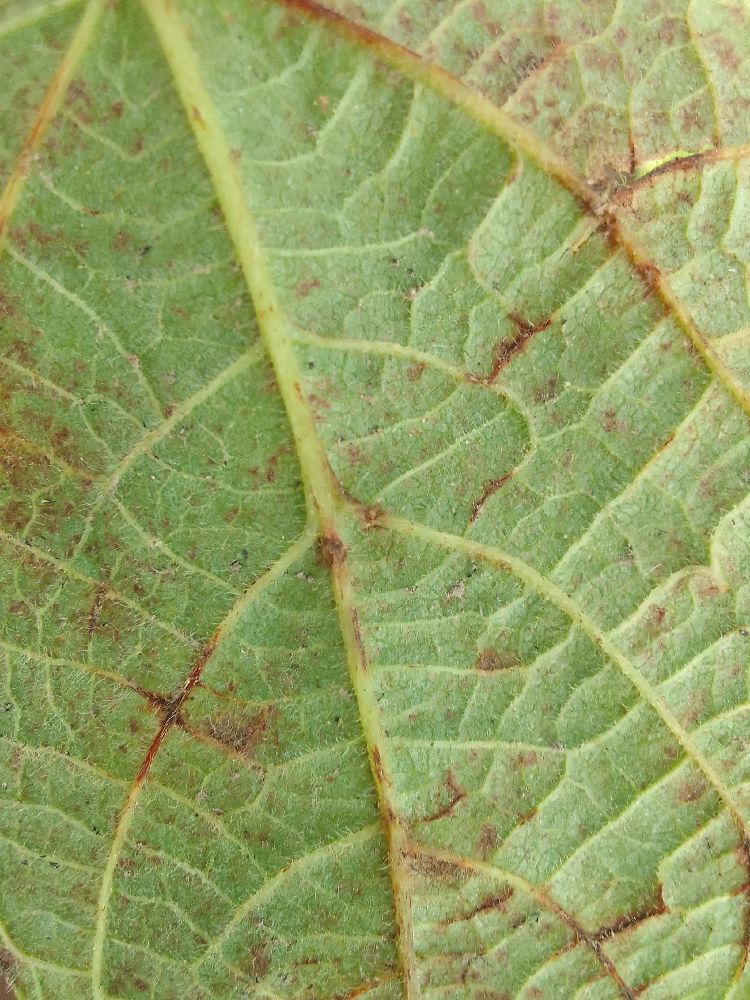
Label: anthracnose